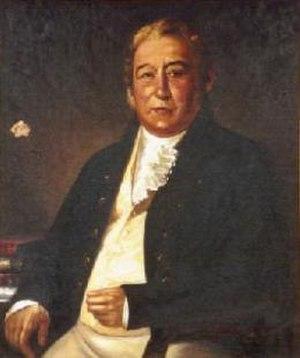
Le Lomnický štít est, avec ses 2 632 mètres d'altitude, le troisième plus haut sommet de la Slovaquie, de la chaîne des Tatras et de toutes les Carpates mais fut jusqu'au XIXᵉ siècle considéré comme le plus haut.